Dmitry Lesnevsky

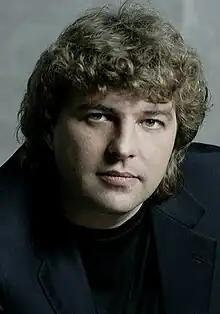

Dmitry Anatolyevich Lesnevsky (b. February 2, 1970) is a Russian-British-Israeli entrepreneur and producer in television, film, publishing and online media.